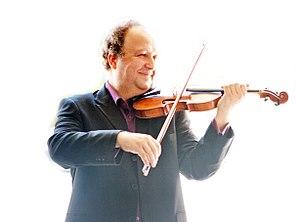
With violin
Guillaume Sutre est un violoniste français né en 1969 à Cambrai.